Carbohydrate

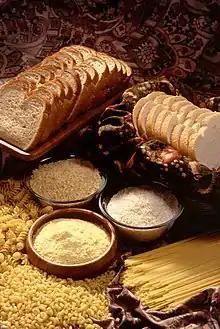
Grain products: rich sources of carbohydrates

Carbohydrate consumed in food yields 3.87 kilocalories of energy per gram for simple sugars, and 3.57 to 4.12 kilocalories per gram for complex carbohydrate in most other foods. Relatively high levels of carbohydrate are associated with processed foods or refined foods made from plants, including sweets, cookies and candy, table sugar, honey, soft drinks, breads and crackers, jams and fruit products, pastas and breakfast cereals. Refined carbohydrates from processed foods such as white bread or rice, soft drinks, and desserts are readily digestible, and many are known to have a high glycemic index, which reflects a rapid assimilation of glucose. By contrast, the digestion of whole, unprocessed, fiber-rich foods such as beans, peas, and whole grains produces a slower and steadier release of glucose and energy into the body. Animal-based foods generally have the lowest carbohydrate levels, although milk does contain a high proportion of lactose.